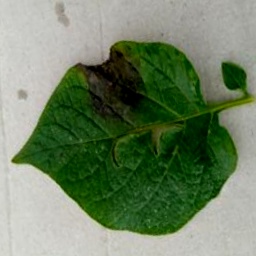
Etiqueta: Late Blight